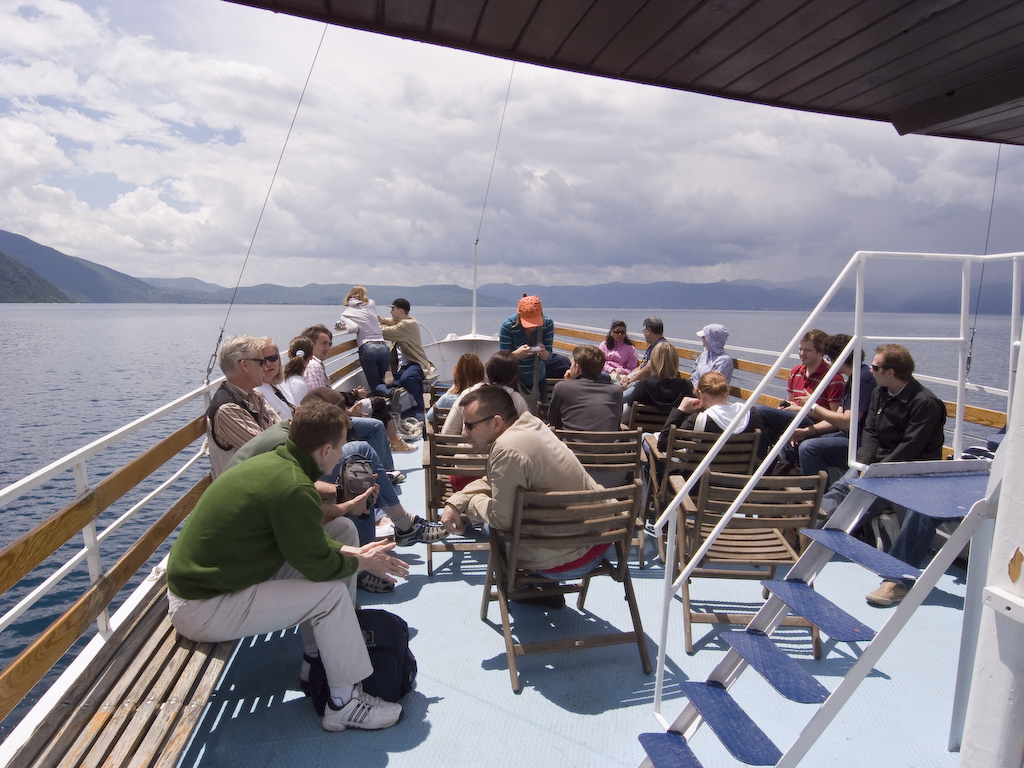
Label: others